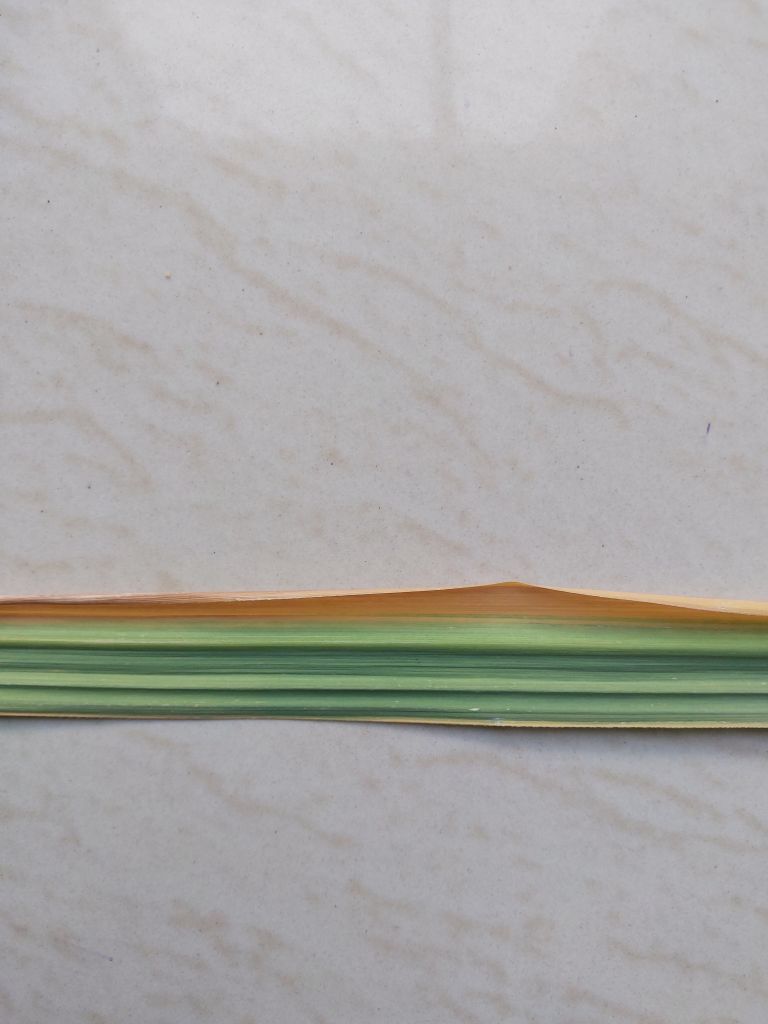
Label: Yellow Leaf